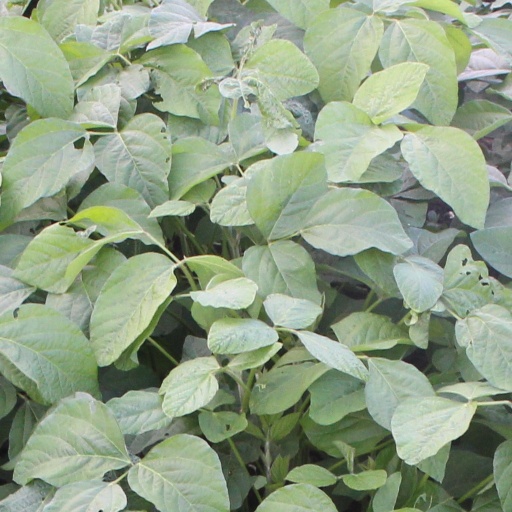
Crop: soybean